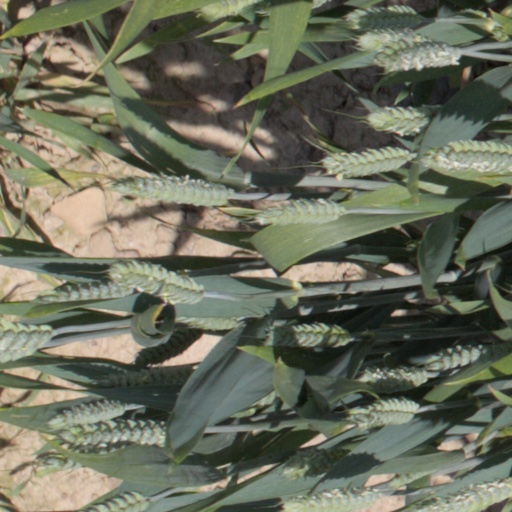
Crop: wheat